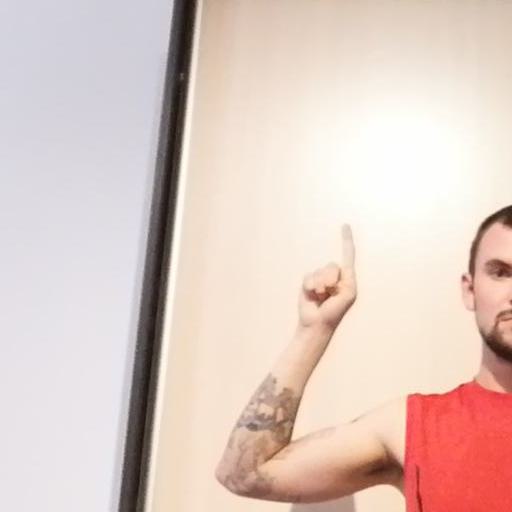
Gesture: one